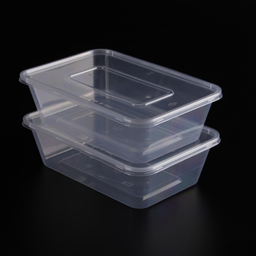
Label: plastic